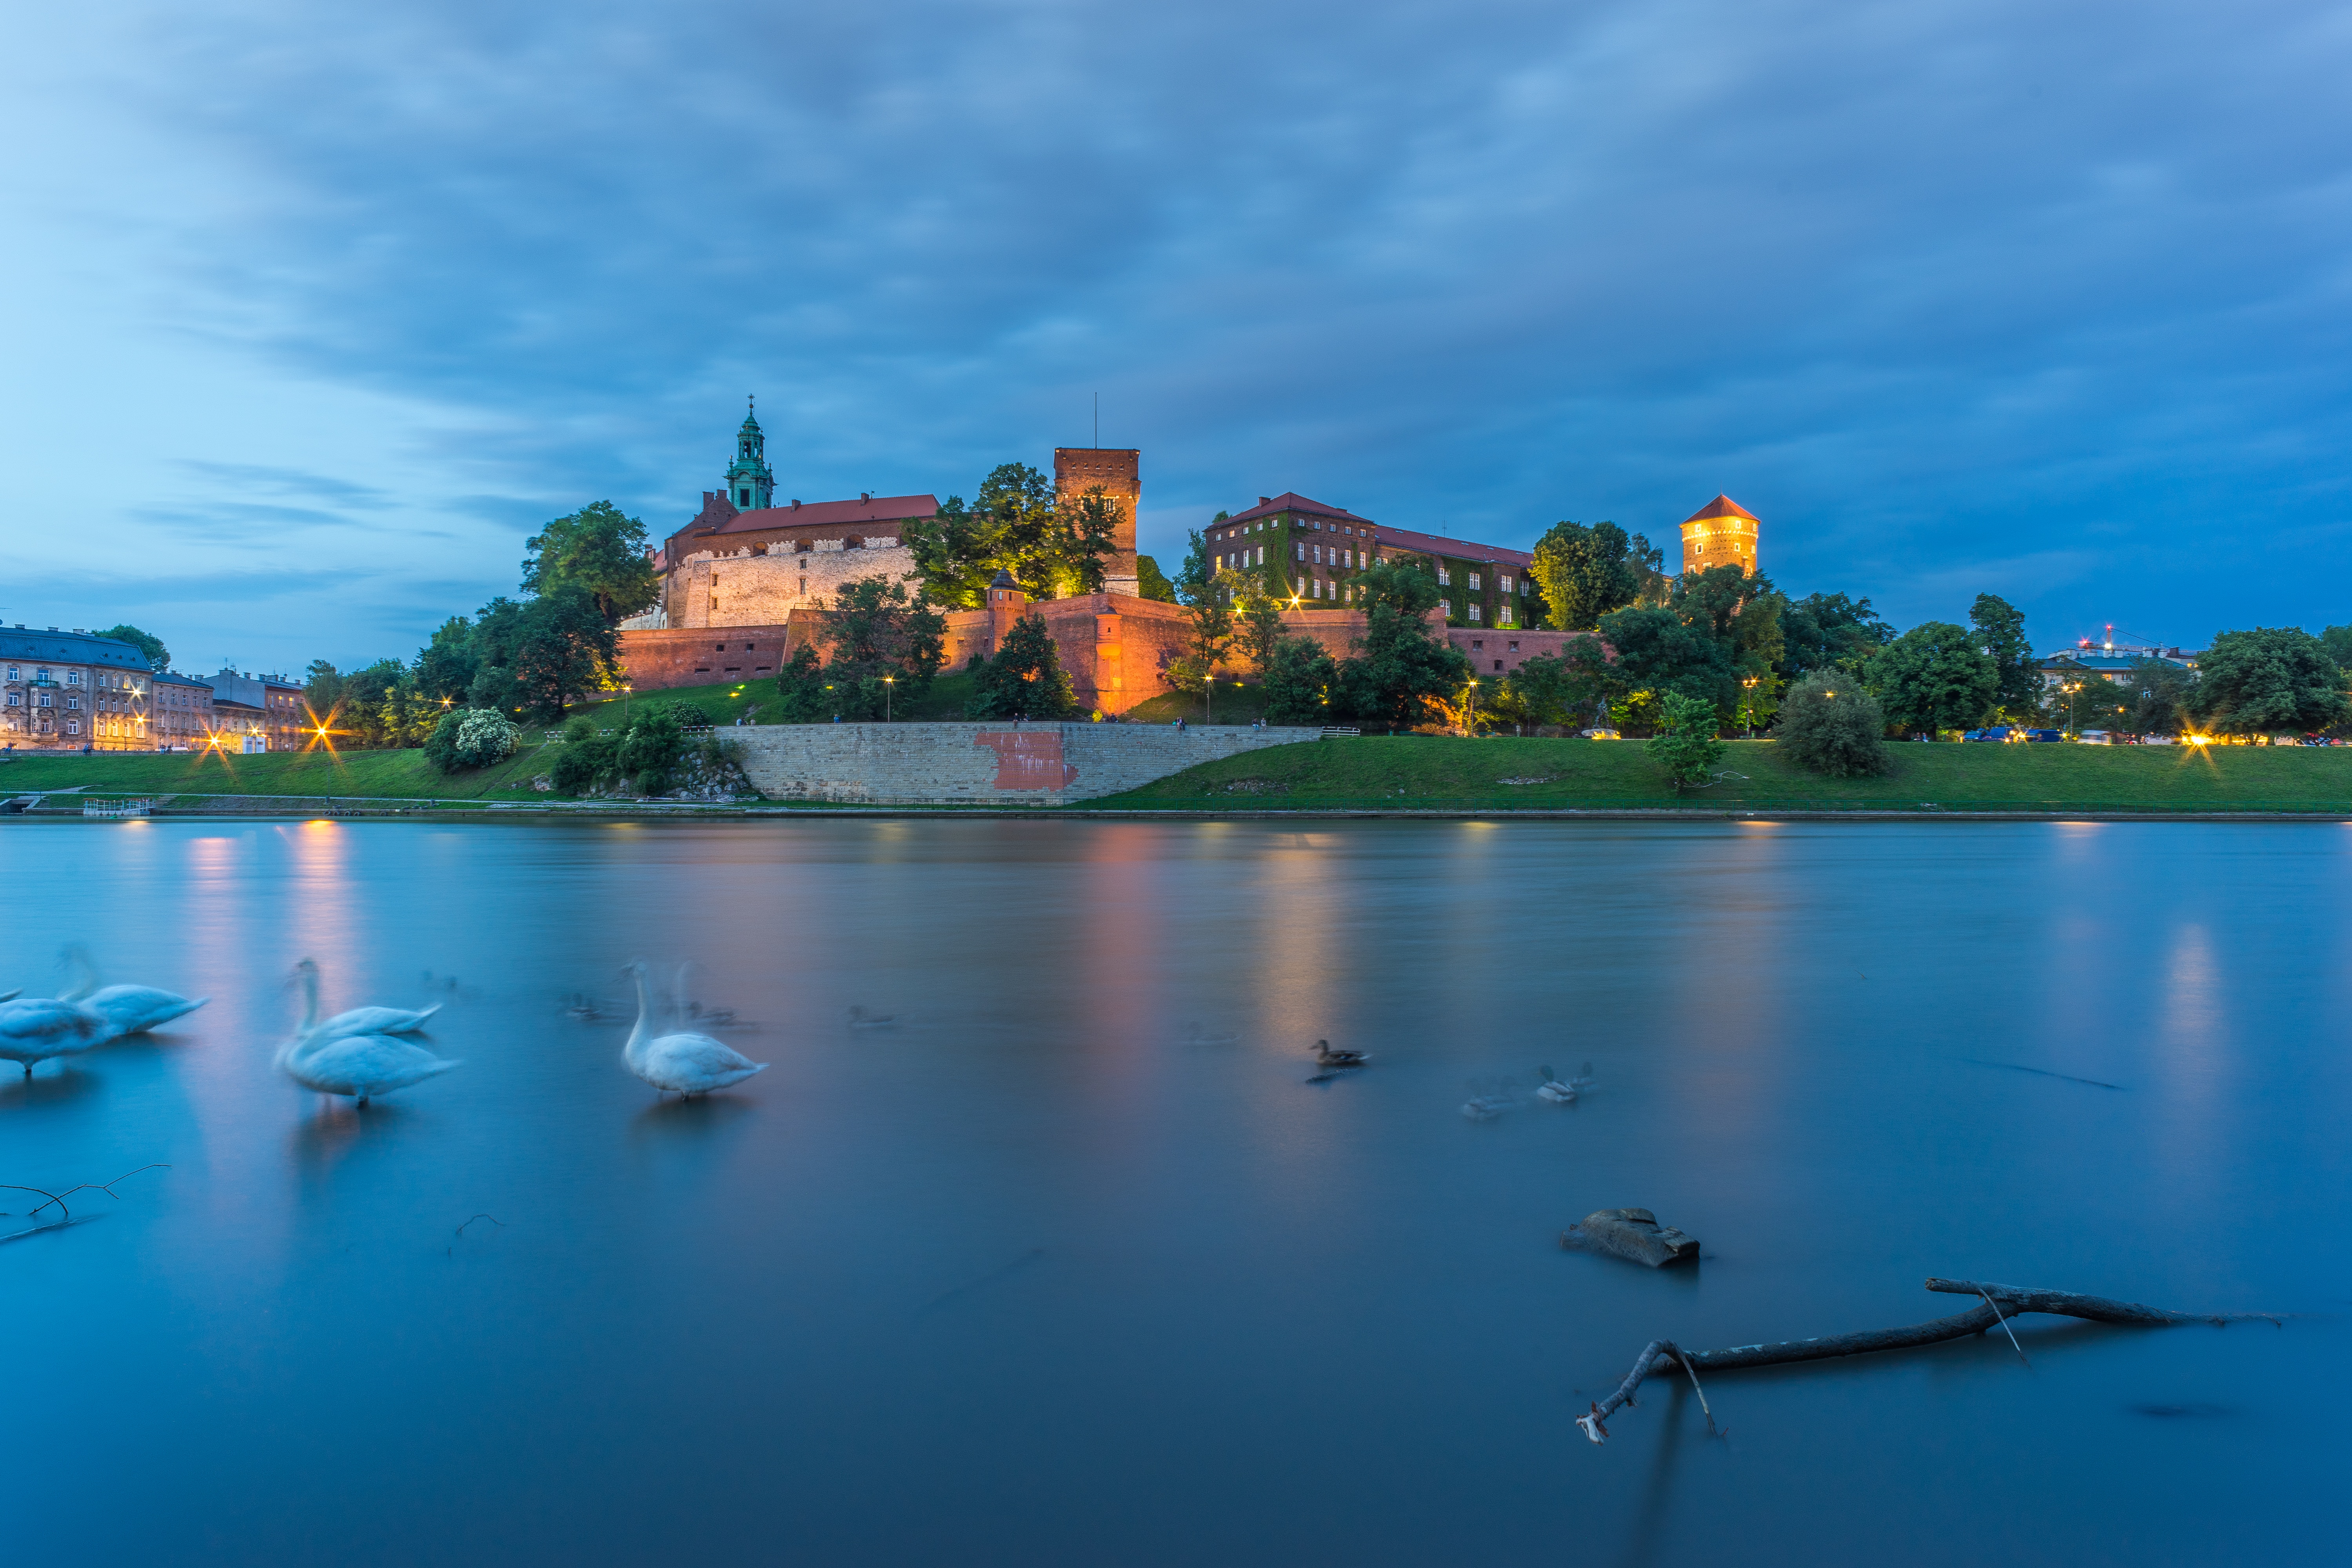
sea, coast, water, horizon, sky, skyline, morning, lake, river, cityscape, vacation, dusk, evening, reflection, bay